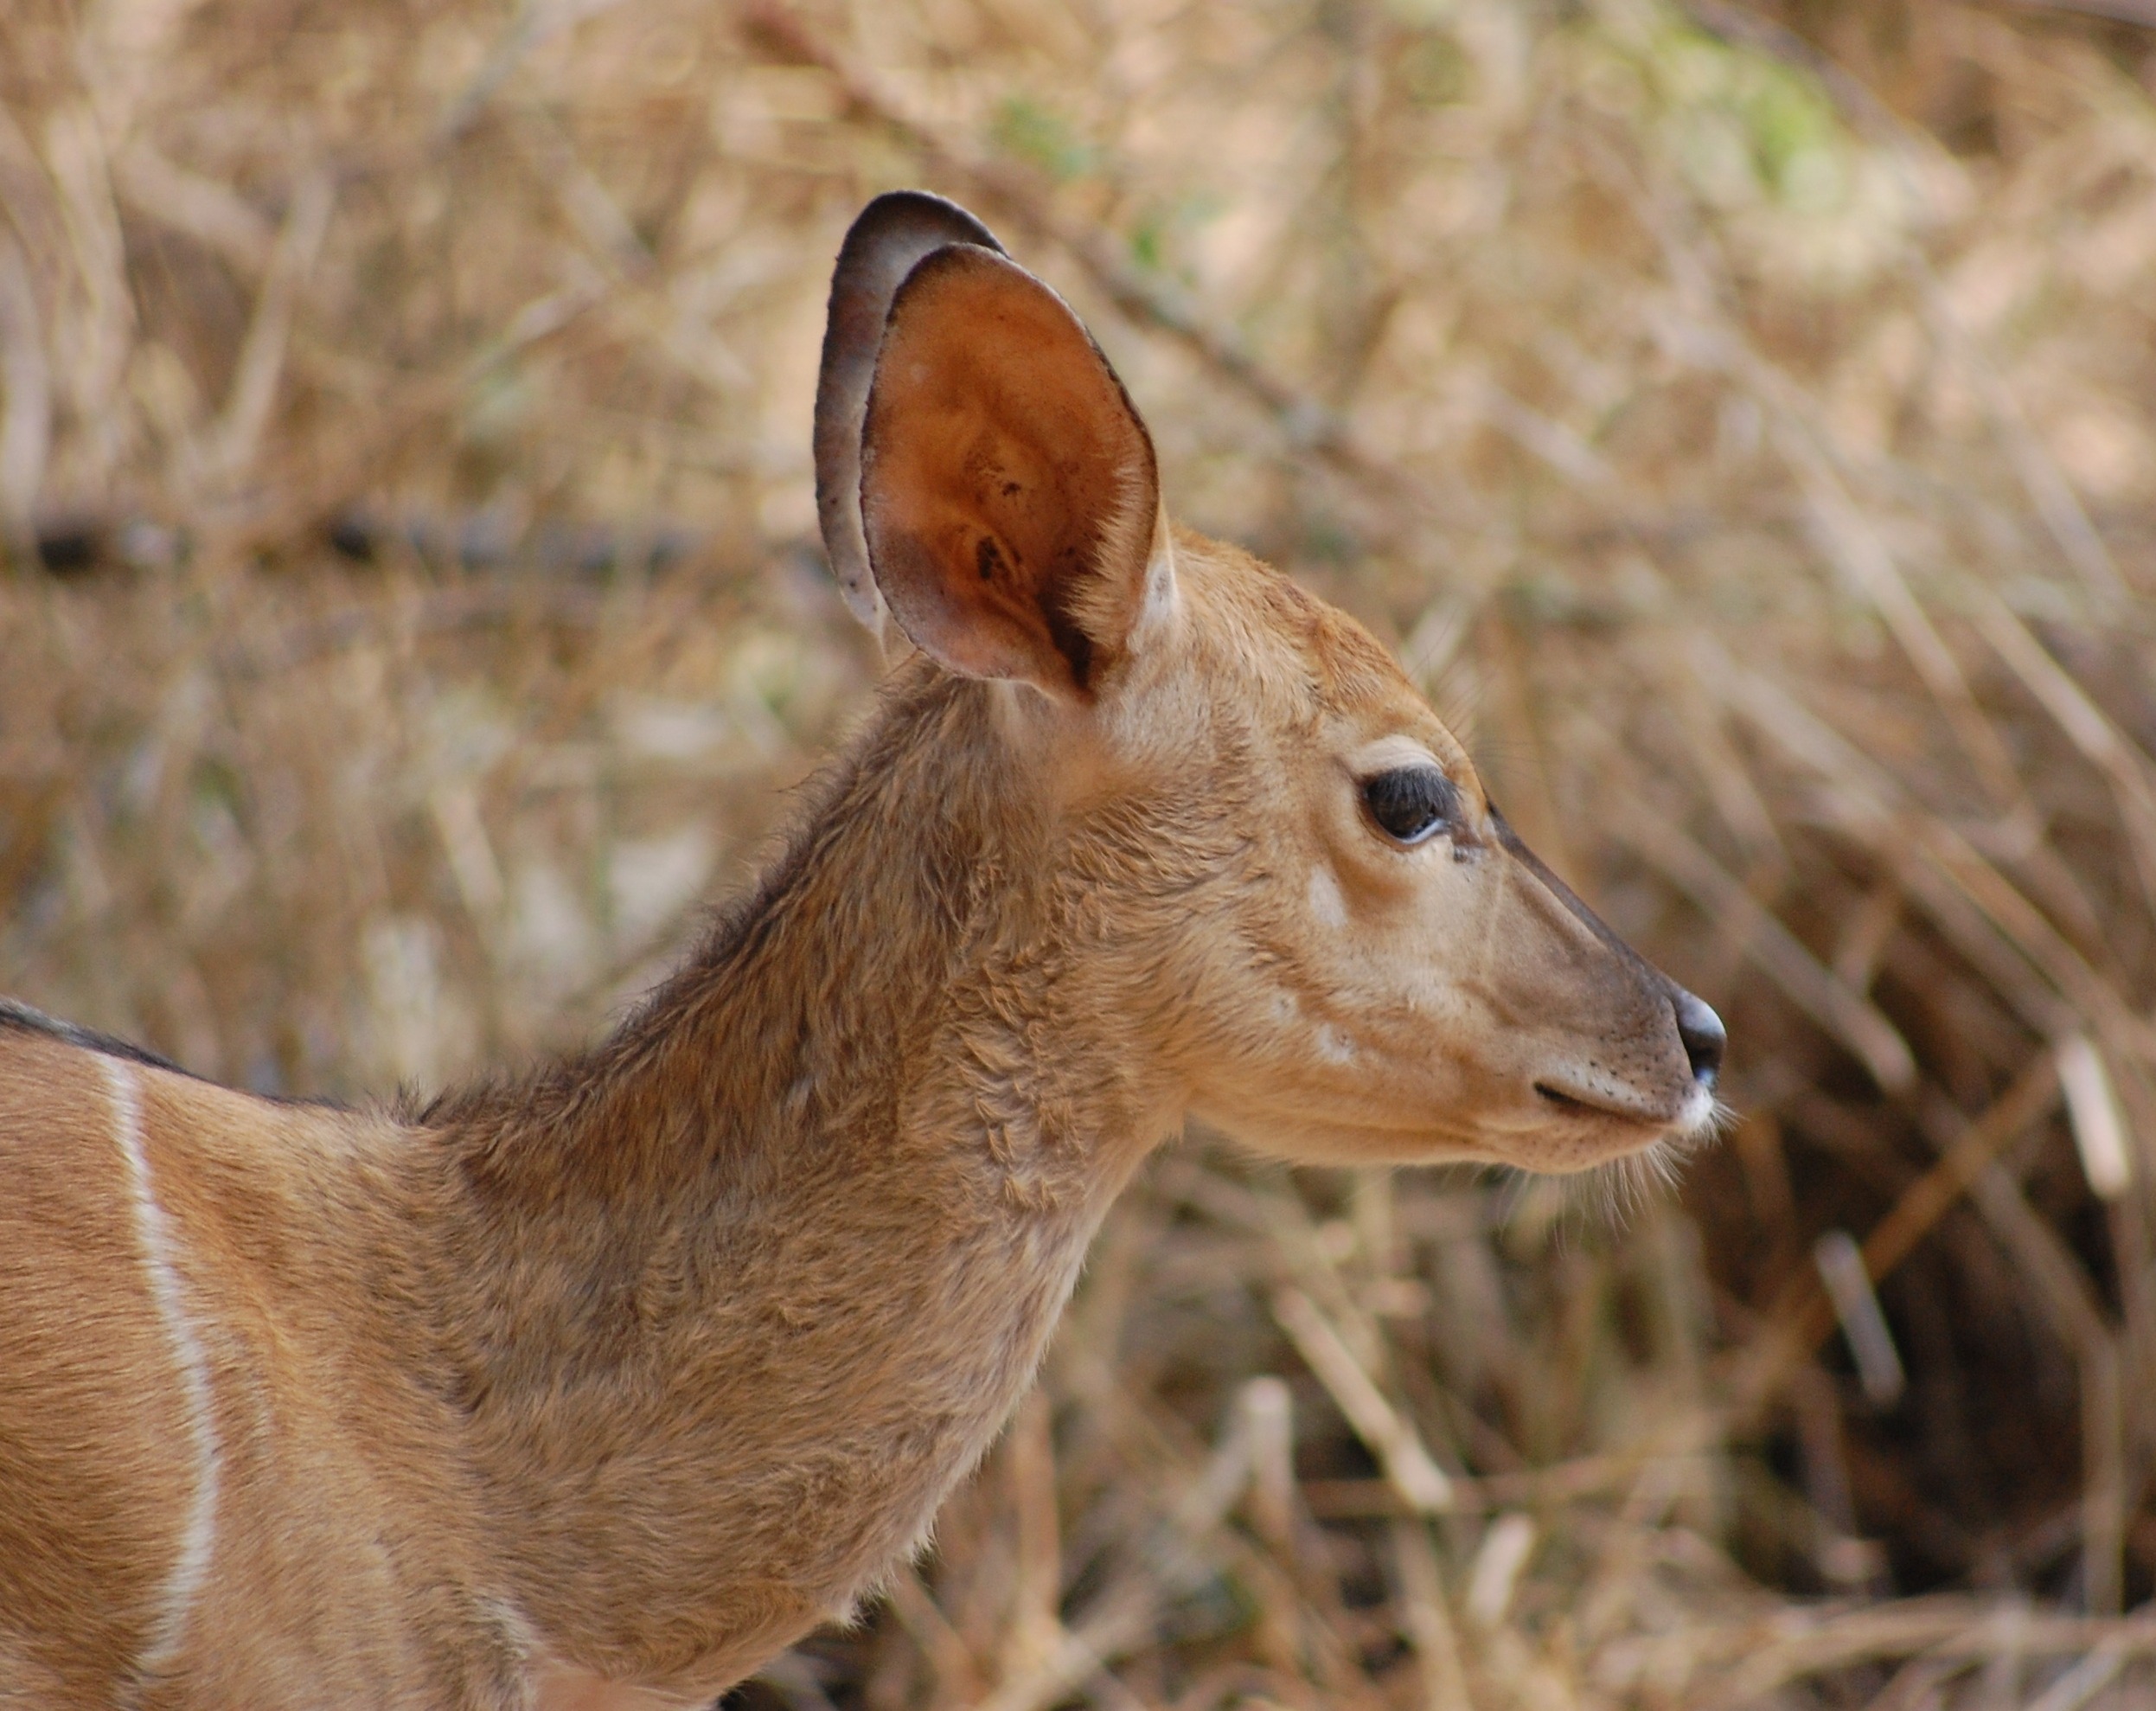
nature, animal, wildlife, deer, mammal, fauna, antelope, close up, gazelle, vertebrate, impala, safari, south africa, white tailed deer, pronghorn